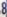
Number: 8